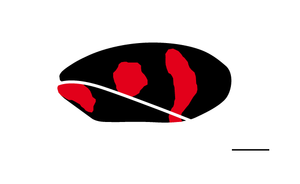
Cercopis est un genre d'insectes de l'ordre des hémiptères, de la famille des Cercopidae.